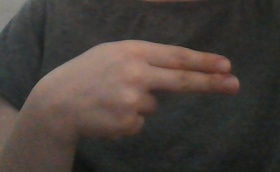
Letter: ain